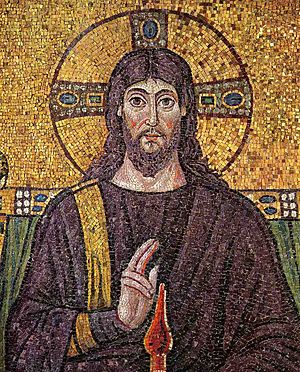
Urkristendommen / Historie / Begyndelsen
Jesus Kristus
Urkristendommen er den tidligste periode i kristendommens historie; den begynder med Jesu forkyndelse i 20'erne e.Kr. og afsluttes da de kristne menigheder endegyldigt bryder med den jødiske modertradition omkring 100 e.Kr. I den kristne tradition blev kristendommen grundlagt som ny religion af Jesus selv, da han ifølge Matthæusevangeliet havde sagt til sine disciple: